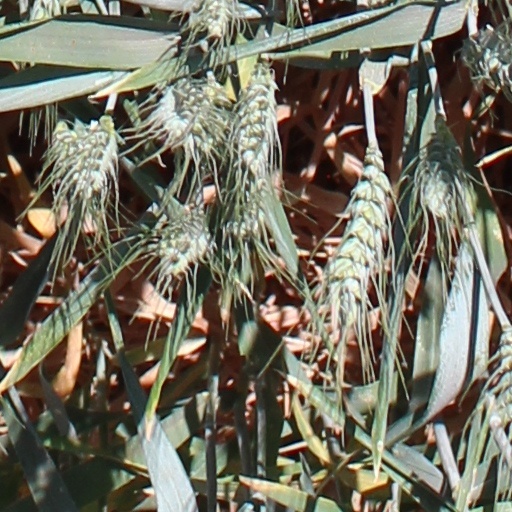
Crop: wheat